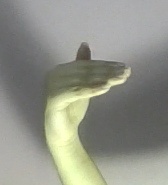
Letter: khaa